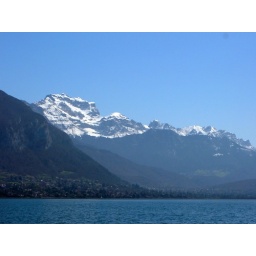
mountain by lake in annecy